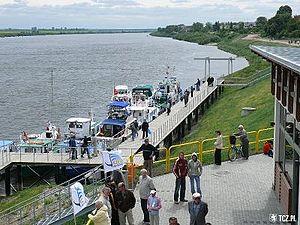
La Vistule est le principal fleuve polonais.